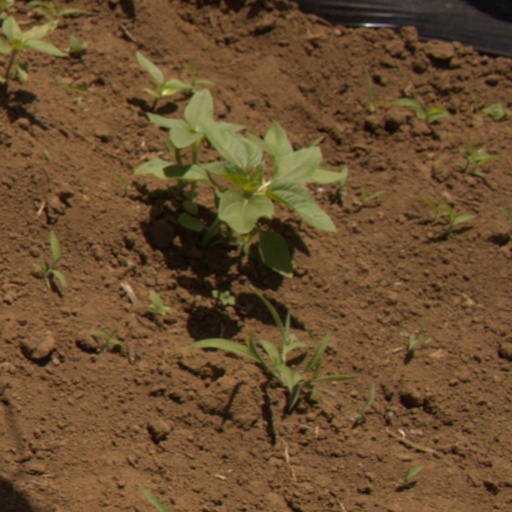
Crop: Jerusalem artichoke